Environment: real
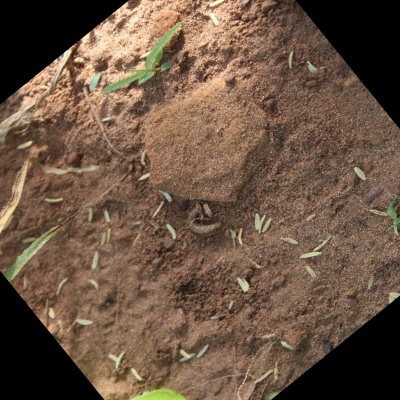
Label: fall_armyworm